Shlomo Amar

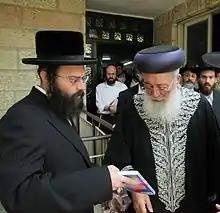
Amar (right) with Jewish author Joseph J. Sherman

In 2004, Amar traveled to Portugal to celebrate the centennial anniversary of the Lisbon synagogue Shaare Tikvah. During his stay, Amar met descendants of Jewish families persecuted by the Inquisition who still practice Judaism (Bnei Anusim) at the house of Rabbi Boaz Pash. A meeting between a Chief Rabbi and Portuguese Marranos (Bnei Anusim) had not happened in centuries. Amar promised to create a committee to evaluate the halakhic status of the community. Due to the delay of the committee to do any work a second community in Lisbon, Comunidade Judaica Masorti Beit Israel, was later established to ensure the recognition of the Bnei Anusim as Jews.